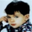
Label: boy